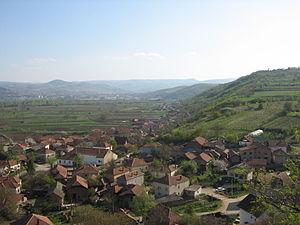
Štipina est un village de Serbie situé dans la municipalité de Knjaževac, district de Zaječar. Au recensement de 2011, il comptait 442 habitants.